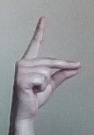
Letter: ta